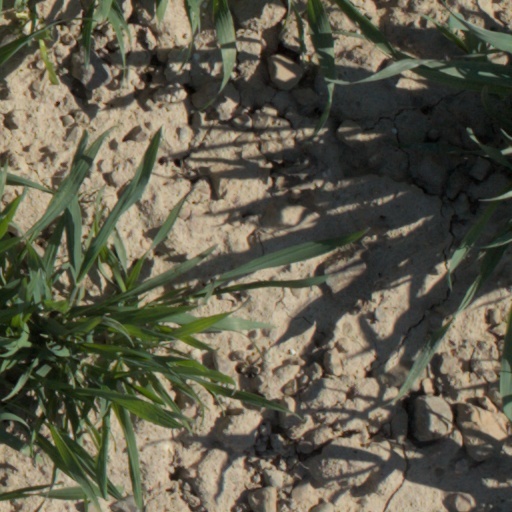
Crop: wheat